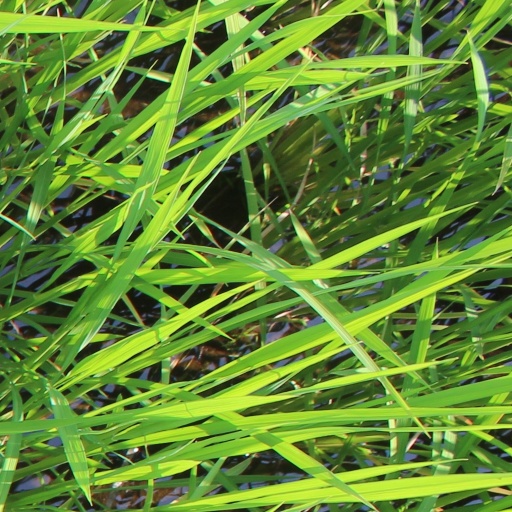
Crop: rice